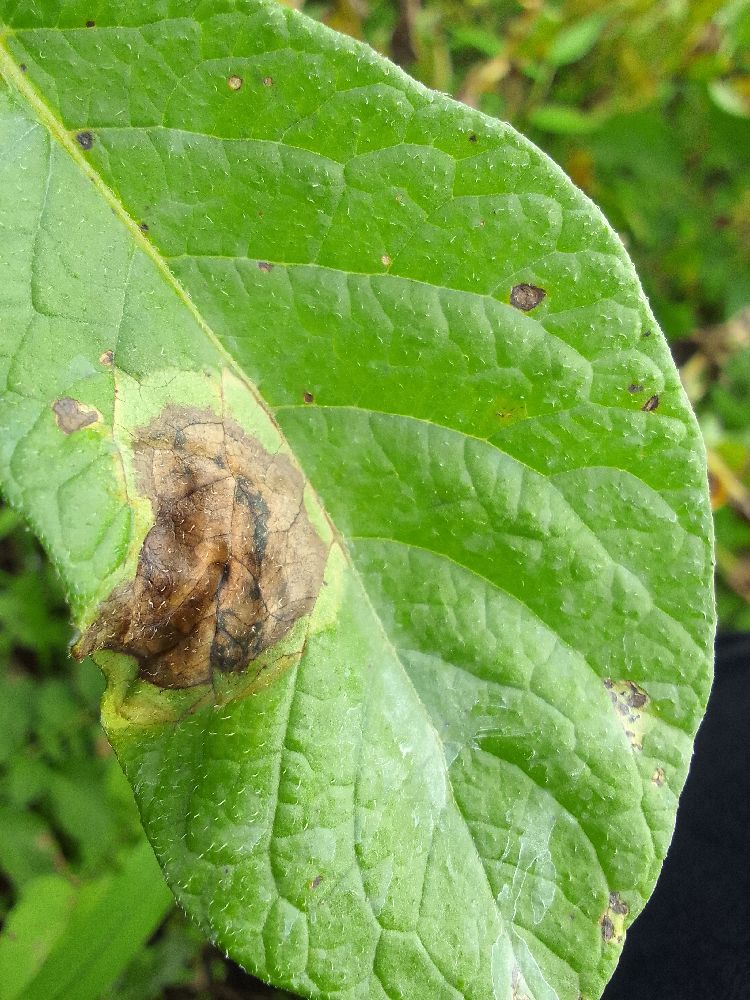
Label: Late blight